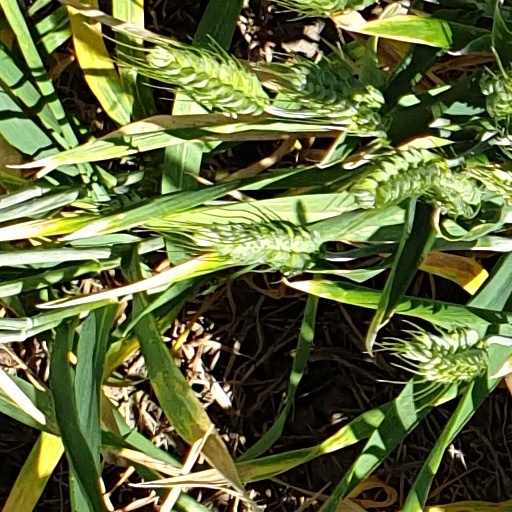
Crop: wheat